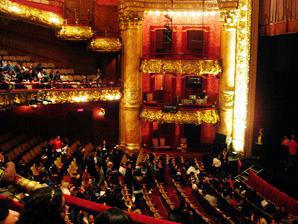
Building: Colonial Theatre (Boston)
Country: United States of America
Year built: 1900
Theater in Boston Colonial Theatre The Colonial Theatre, Boston, 2009 Address 106 Boylston Street Boston , Massachusetts United States Owner Emerson College Operator ATG Entertainment Capacity 1,700 Construction Opened December 20, 1900 ( 1900-12-20 ) Rebuilt 1960, 1995 Website www .emersoncolonialtheatre .com The Colonial Theatre in Boston , Massachusetts , opened in 1900, is the oldest continually-operating theatre in the city. It is located at 106 Boylston Street on Boston Common at the former site of the Boston Public Library . It is a pending Boston Landmark . History The Colonial Theatre was designed by the architectural firm of Clarence Blackall and paid for by Frederick Lothrop Ames Jr. The theatre first opened its doors for a performance of Ben-Hur on December 20, 1900 with a sold out show and Winston Churchill attending. Ben-Hur operated with a cast and crew of 350 people and featured eight live horses on stage in full gallop during the chariot race scene. The play was so mechanically and technically extraordinary it was featured on the cover of Scientific American . George Bernard Shaw 's play Too True To Be Good received its world premiere at the Colonial Theatre on February 29, 1932. Recent history In the 1990s, Colonial president Jon Platt led a renovation of the Colonial. In 1998, Platt sold his Boston theater interests to SFX Entertainment (now Live Nation ). In 2003, Emerson College leased the building with an option to purchase it. In 2006, Emerson invoked its purchase option with the intent of using the upper floors for dormitories. In 2008, Key Brand Entertainment purchased most of Live Nation's theatrical assets, including its lease on the Colonial Theatre. When KBE's lease ended, the Citi Performing Arts Center assumed operation of the venue and continued booking in partnership with KBE. Through the succession of operators until 2015, the Colonial Theater housed Pre-Broadway shows and was often the first stop for national tours of Broadway shows. Because of its size, the Colonial can often host highly technical musicals that the smaller houses, such as the Shubert and the Wilbur Theatres, cannot accommodate.  The Colonial has also played host to much larger shows such as Les Misérables , but after the renovation of the newly restored Boston Opera House , some of its typical shows performed elsewhere. Nonetheless, the Colonial continued to be a testing ground for Broadway-bound shows. When the Citi lease ended October 15, 2015, Emerson College closed the Colonial to evaluate the use of the structure.  Later, the school announced plans to convert the theatre space into a dining hall. After protests from faculty, alumni, historians and theatrical personnel, and over 7,000 signatures on a Change.org petition, including playwright/composer Stephen Sondheim and New York Times theatre critic, Frank Rich , Emerson President M. Lee Pelton announced on March 3, 2016, that the college would instead renovate another building into a dining hall and gathering area and seek to bring live performances back to the Colonial. In September 2016, Emerson College administration announced it was considering plans from various outside groups to reopen the theater. One of the proposals was from a local consortium, which included Live Nation , the Boston Lyric Opera , Broadway in Boston, and Celebrity Series of Boston with the consortium bringing Broadway shows, musical acts, opera, and more to the theater. There were also proposals internally from the college and from SMG , a Pennsylvania-based venue management group. Reopening In January 2017, Emerson College announced a deal with the London-based Ambassador Theatre Group (now ATG Entertainment ) to operate the Colonial Theatre under a 40-year lease. In a deal that was partly facilitated by the City of Boston, the college and ATG have both agreed to make substantial capital improvements to the venue which is now to be called the Emerson Colonial Theatre. It reopened in July 2018 featuring the premiere of a new musical, Moulin Rouge! , based on the film by Baz Luhrmann, prior to its Broadway run. Shows The Colonial has long been a home to both touring productions of Broadway shows, and to previews of shows prior to their Broadway debuts. Notable shows which previewed at the Colonial before opening on Broadway include: Anything Goes Red, Hot and Blue Porgy and Bess Oklahoma! (called Away We Go! in Boston) The Merchant of Yonkers Born Yesterday Carousel Annie Get Your Gun The Odd Couple Promises, Promises La Cage aux Folles Grand Hotel Follies Beatlemania A Little Night Music The Diary of Anne Frank Seussical The Musical Tallulah High Fidelity Moulin Rouge! David Byrne's American Utopia References